Pett and Pott

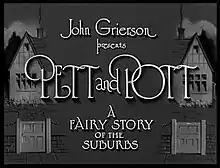

Pett and Pott (subtitled "A Fairy Story of the Suburbs") is a 1934 short film produced by John Grierson under the auspices of the GPO Film Unit and directed by Alberto Cavalcanti.